Wild Side Story

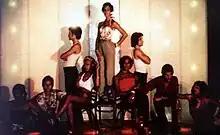
The first "Wild Side Story" cast at Ambassador III 1973

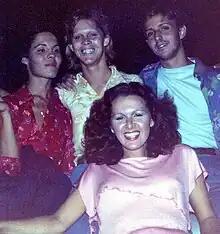
1974 cast members Rena Del Rio, Logan Carter, Peaches Del Monte and Tony Del Valle on tour in Tampa

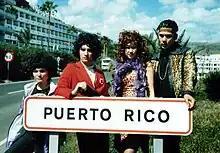
Cast members in Puerto Rico de Gran Canaria in Spain in 2000

Descending from a musical family, Swedish-American producer, author and entertainment director Lars Jacob (stage name of Lars-Erik ) went to Florida at the age of 22 to work as a desk clerk at the Doral Hotel, and there part-time also continued his recent Swedish career as a disc jockey. With Logan Carter and a handful of young Cuban refugees who were doing drag in Miami Beach, he created a stage show which did a campy parody of "West Side Story", but also included independent material. "Wild Side Story" first opened officially at the Ambassador III on August 8, 1973, and by 1974 moved down 22nd Street to Larry Boxx's new Stonewall of Miami Beach; the Florida performances starred Rena Del Rio (Rene Zequeira).